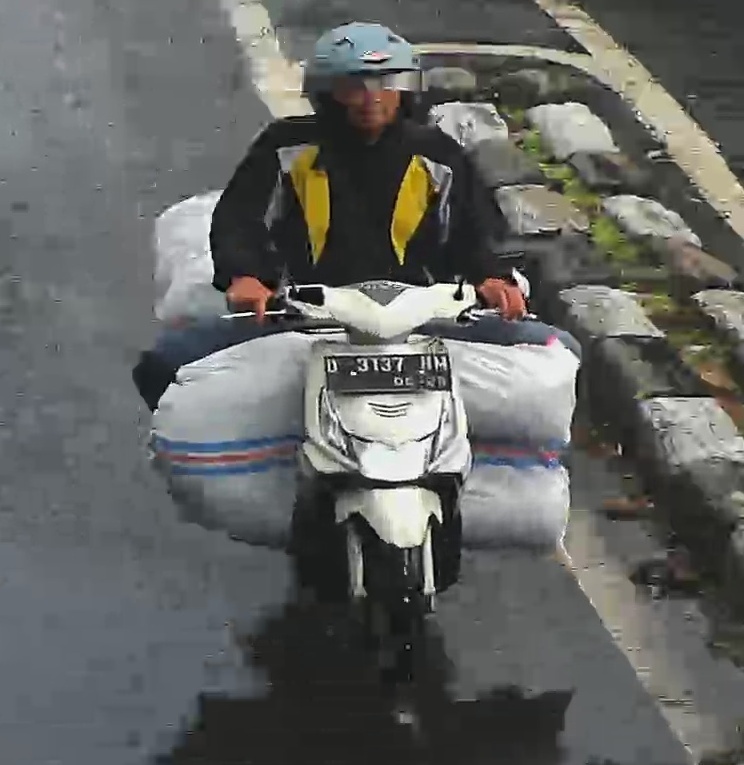
person-with-helmet: 1
person-without-helmet: 0